Desert Fox (video game)

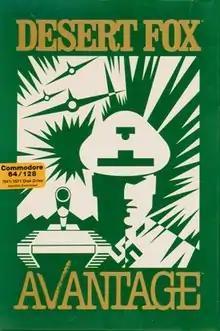

Desert Fox is a 1985 video game developed by Sydney Development Corporation and published by Accolade and U.S. Gold (in Europe). It was subsequently re-released by Avantage and PowerHouse.